Runway status lights

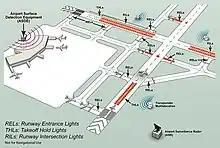
RWSL Operational Concept

By the mid-1980s, runway incursion prevention began to attract special attention from aviation authorities, especially in the United States. After several high-profile accidents including Eastern Airlines 111 and the 1991 Los Angeles airport runway collision, the National Transportation Safety Board highlighted the need to find new technologies that could address the issue. In 1991, the NTSB issued a formal safety recommendation that the directed the FAA to develop "an alternate, cost effective, system to bring controller and pilot attention to pending runway incursions in time to prevent ground collisions."